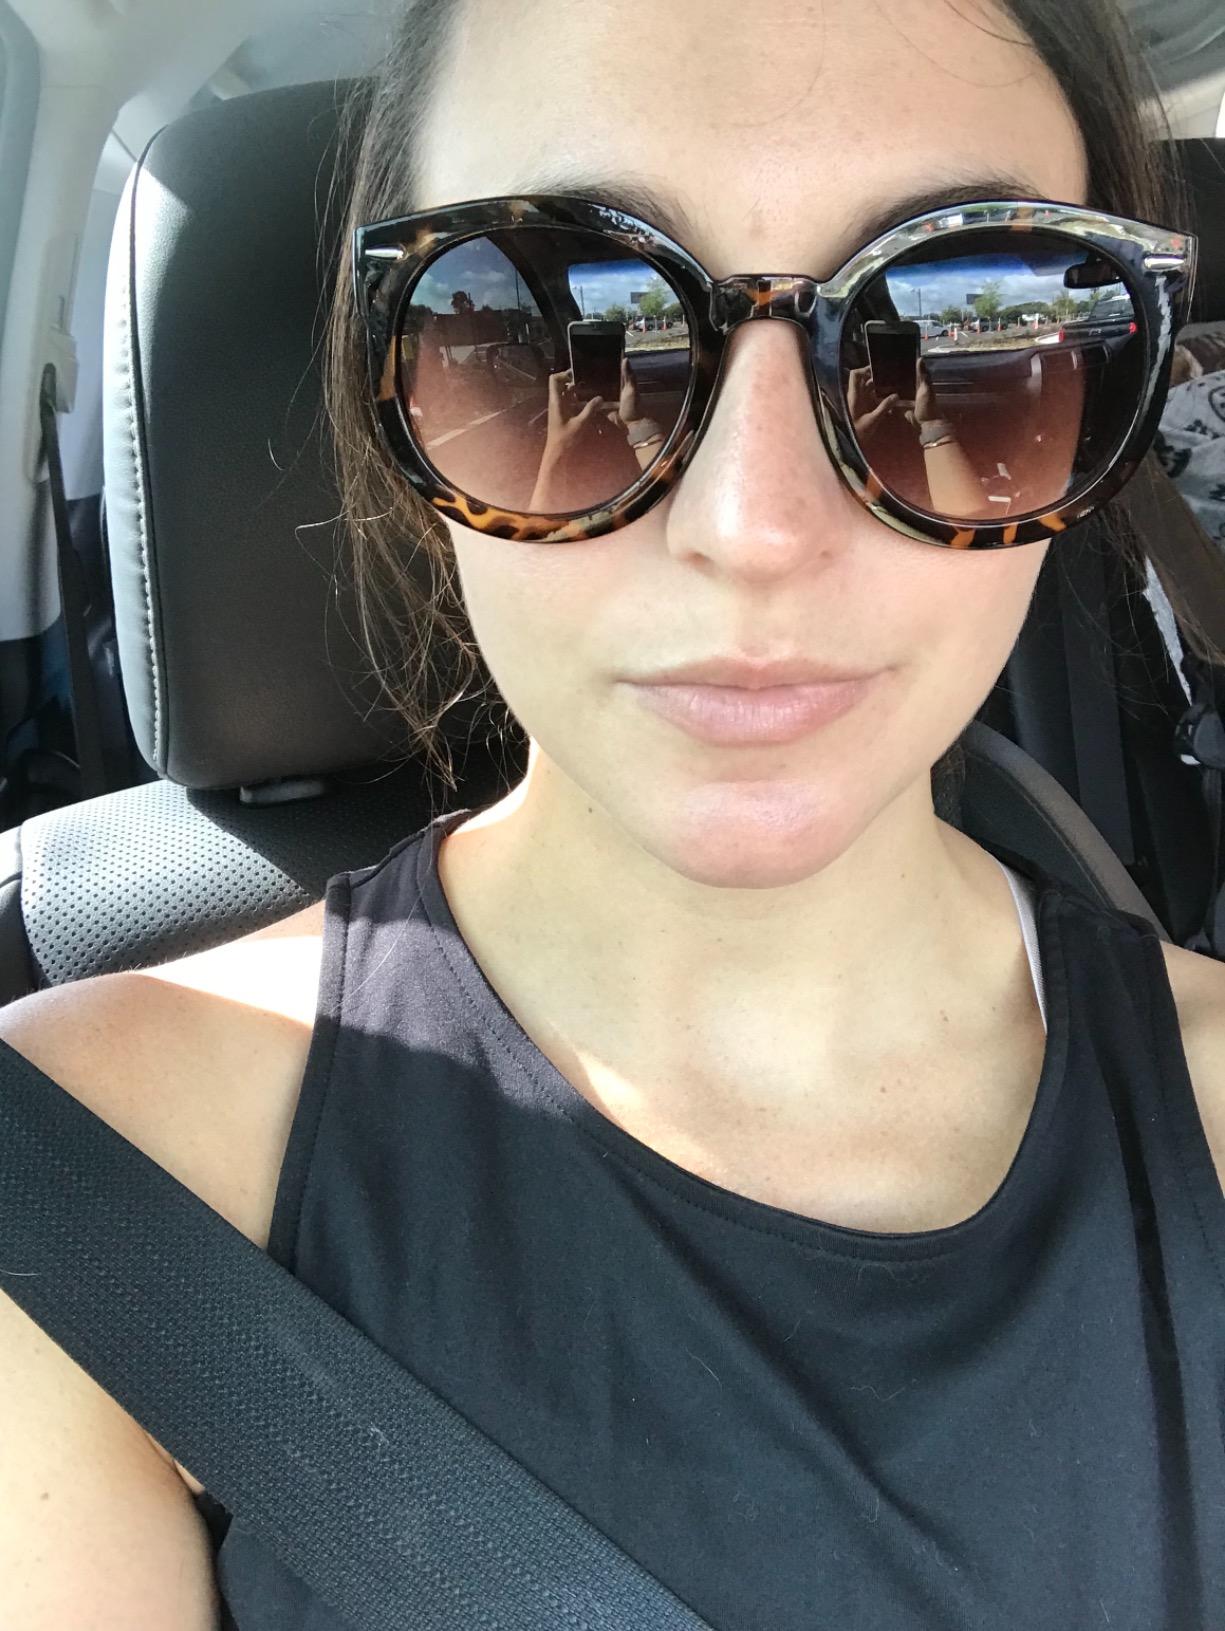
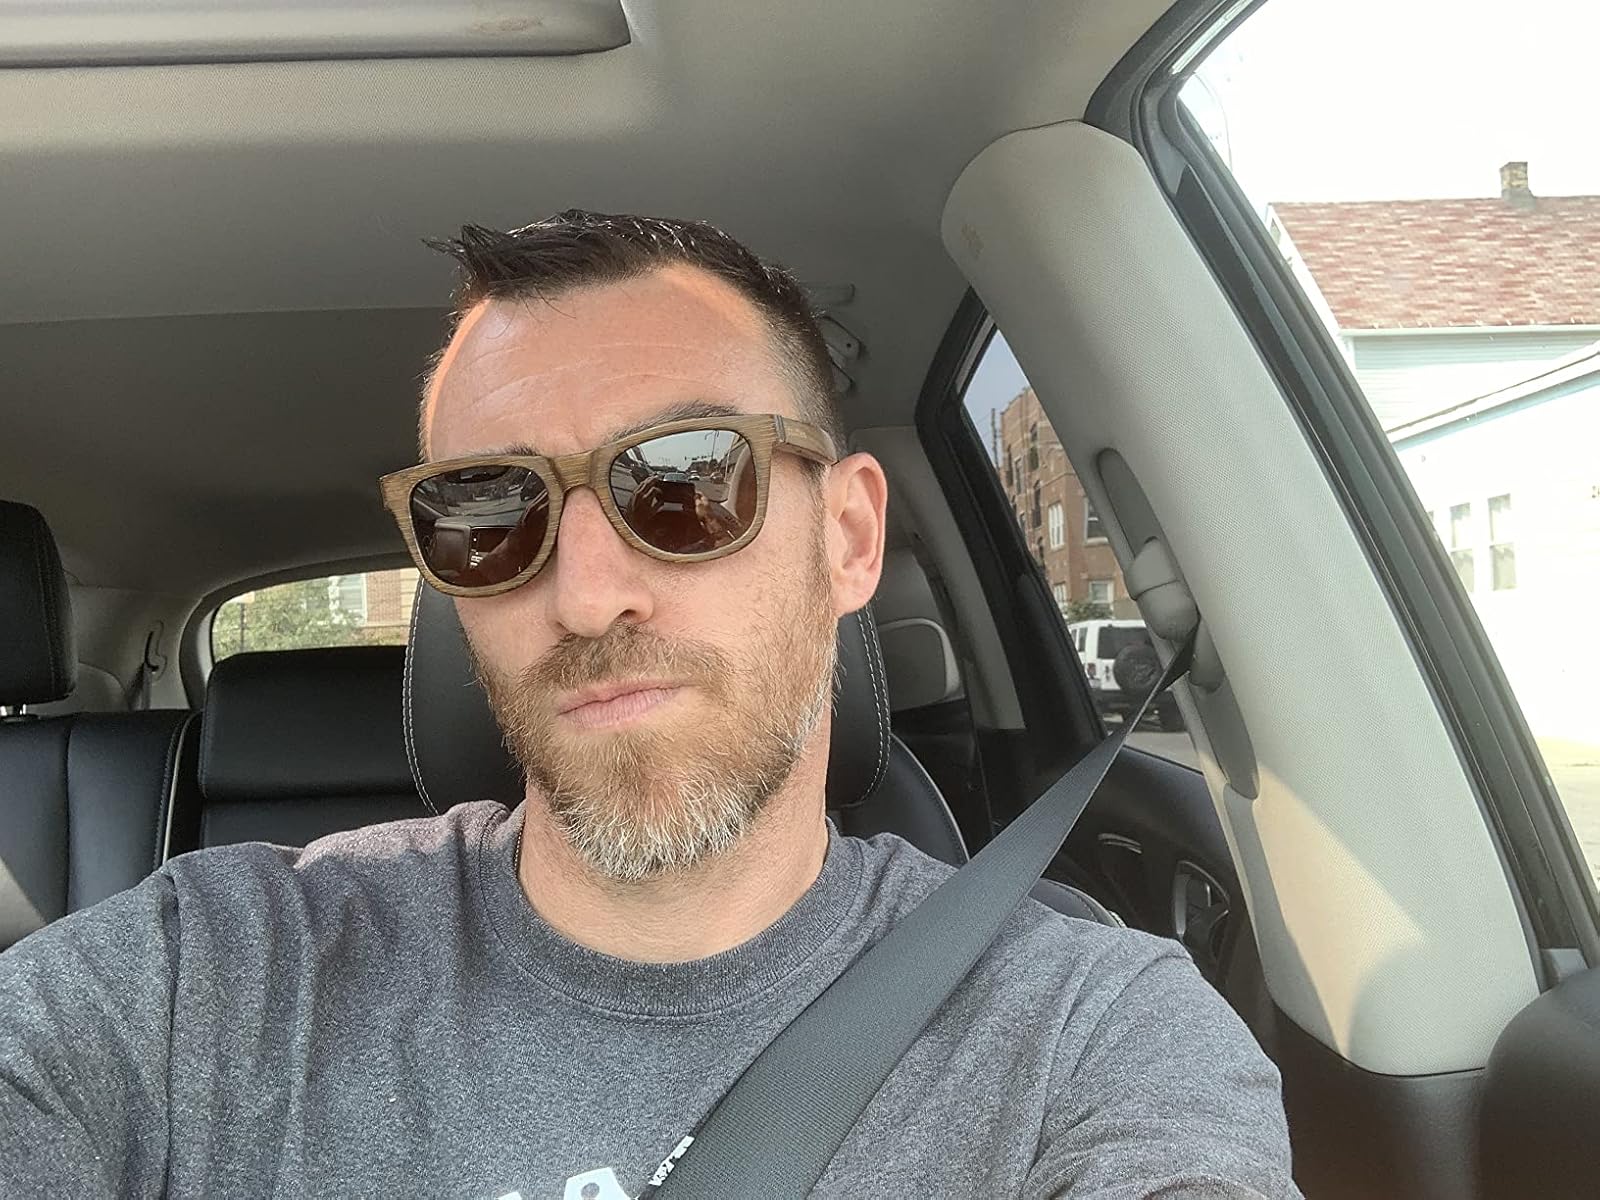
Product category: accessories_sunglasses
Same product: no